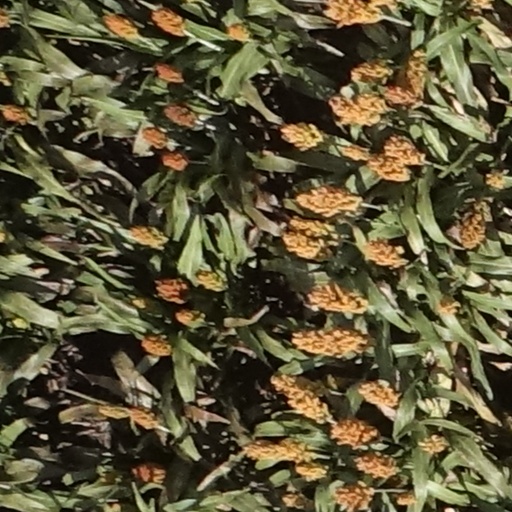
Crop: sorghum